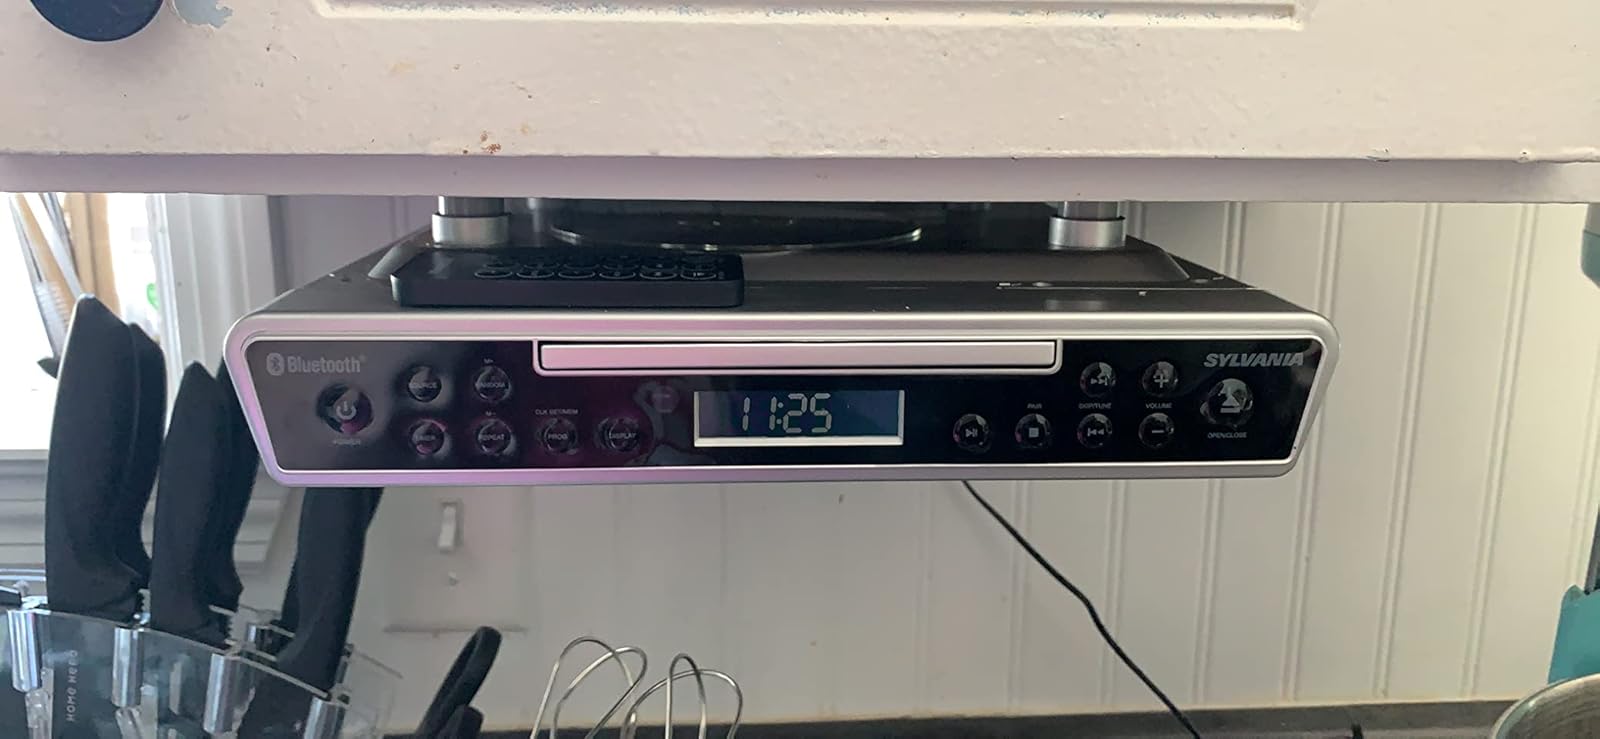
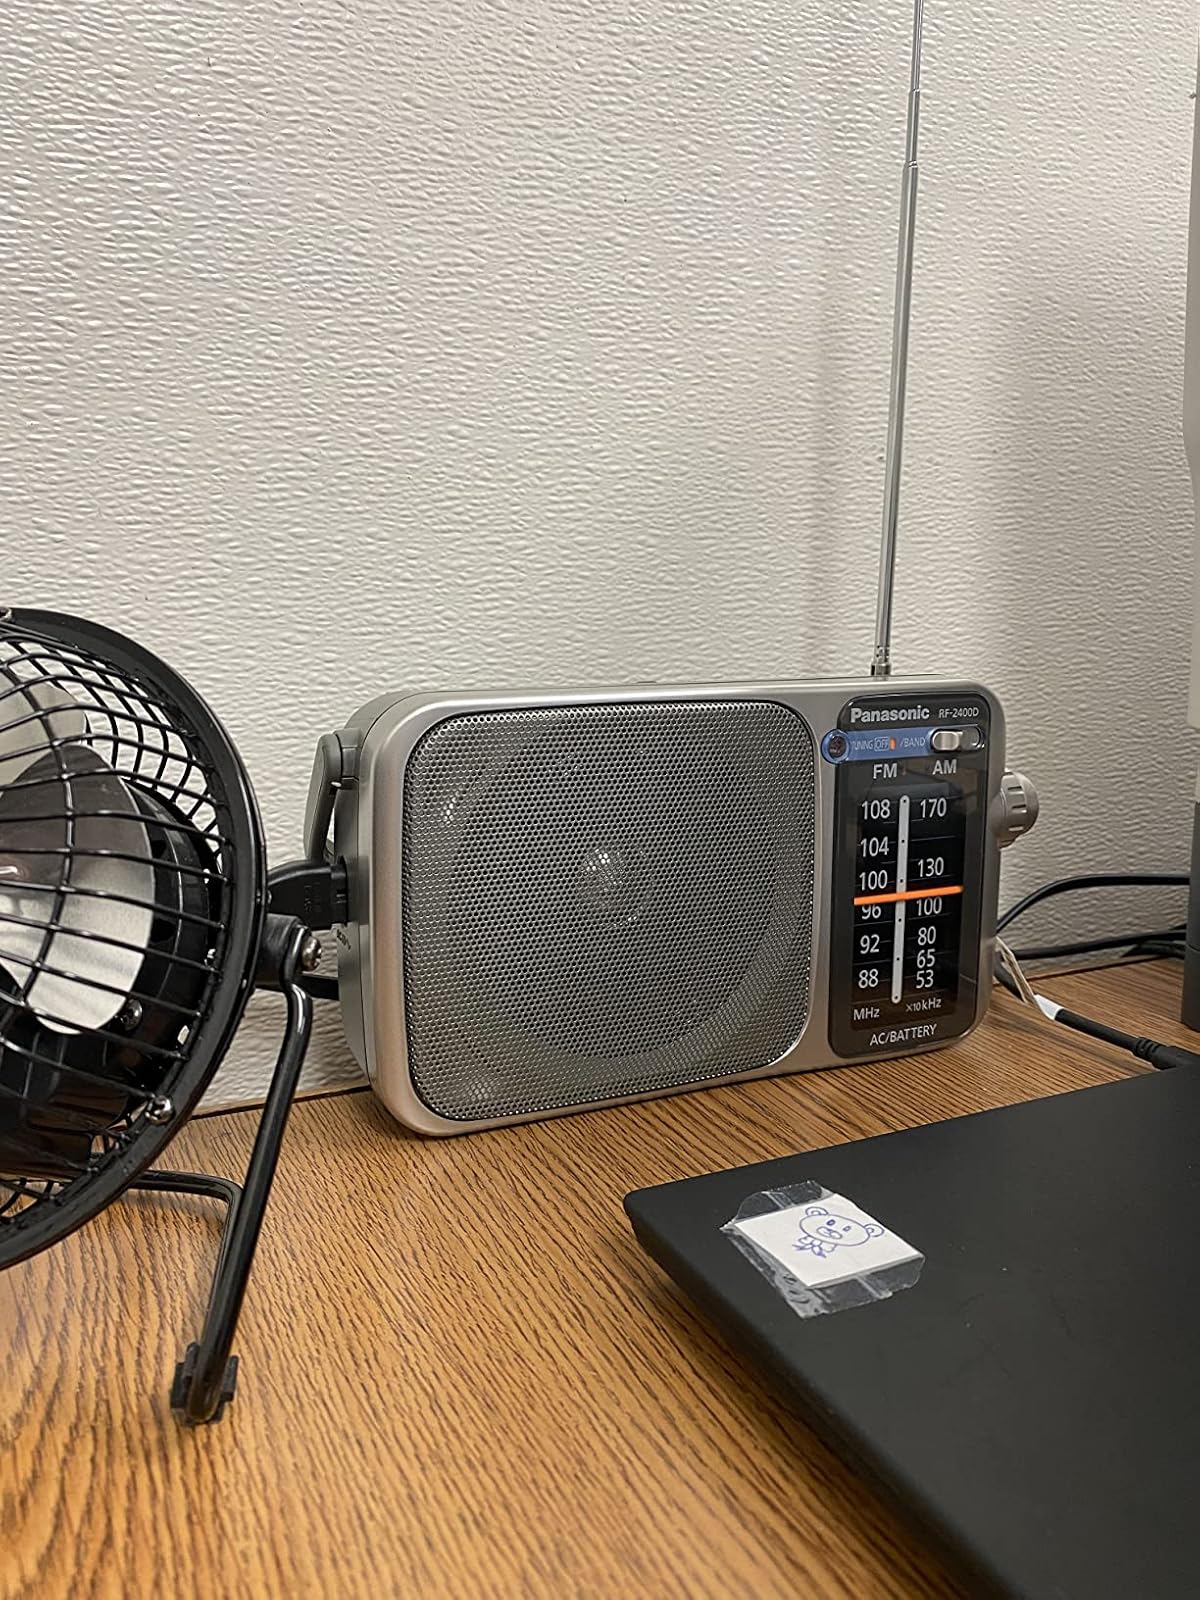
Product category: radio
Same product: no